Traffic

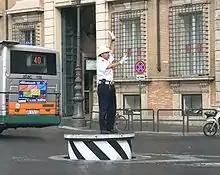
Traffic control in Rome, Italy. This traffic control podium can retract back to road level when not in use.

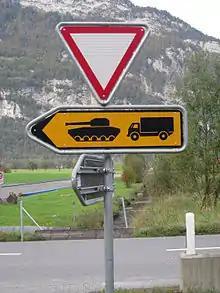
Yield sign in Switzerland. Mandatory direction to military traffic.

Rules of the road and driving etiquette are the general practices and procedures that road users are required to follow. These rules usually apply to all road users, though they are of special importance to motorists and cyclists. These rules govern interactions between vehicles and pedestrians. The basic traffic rules are defined by an international treaty under the authority of the United Nations, the 1968 "Vienna Convention on Road Traffic". Not all countries are signatory to the convention and, even among signatories, local variations in practice may be found. There are also unwritten local rules of the road, which are generally understood by local drivers.